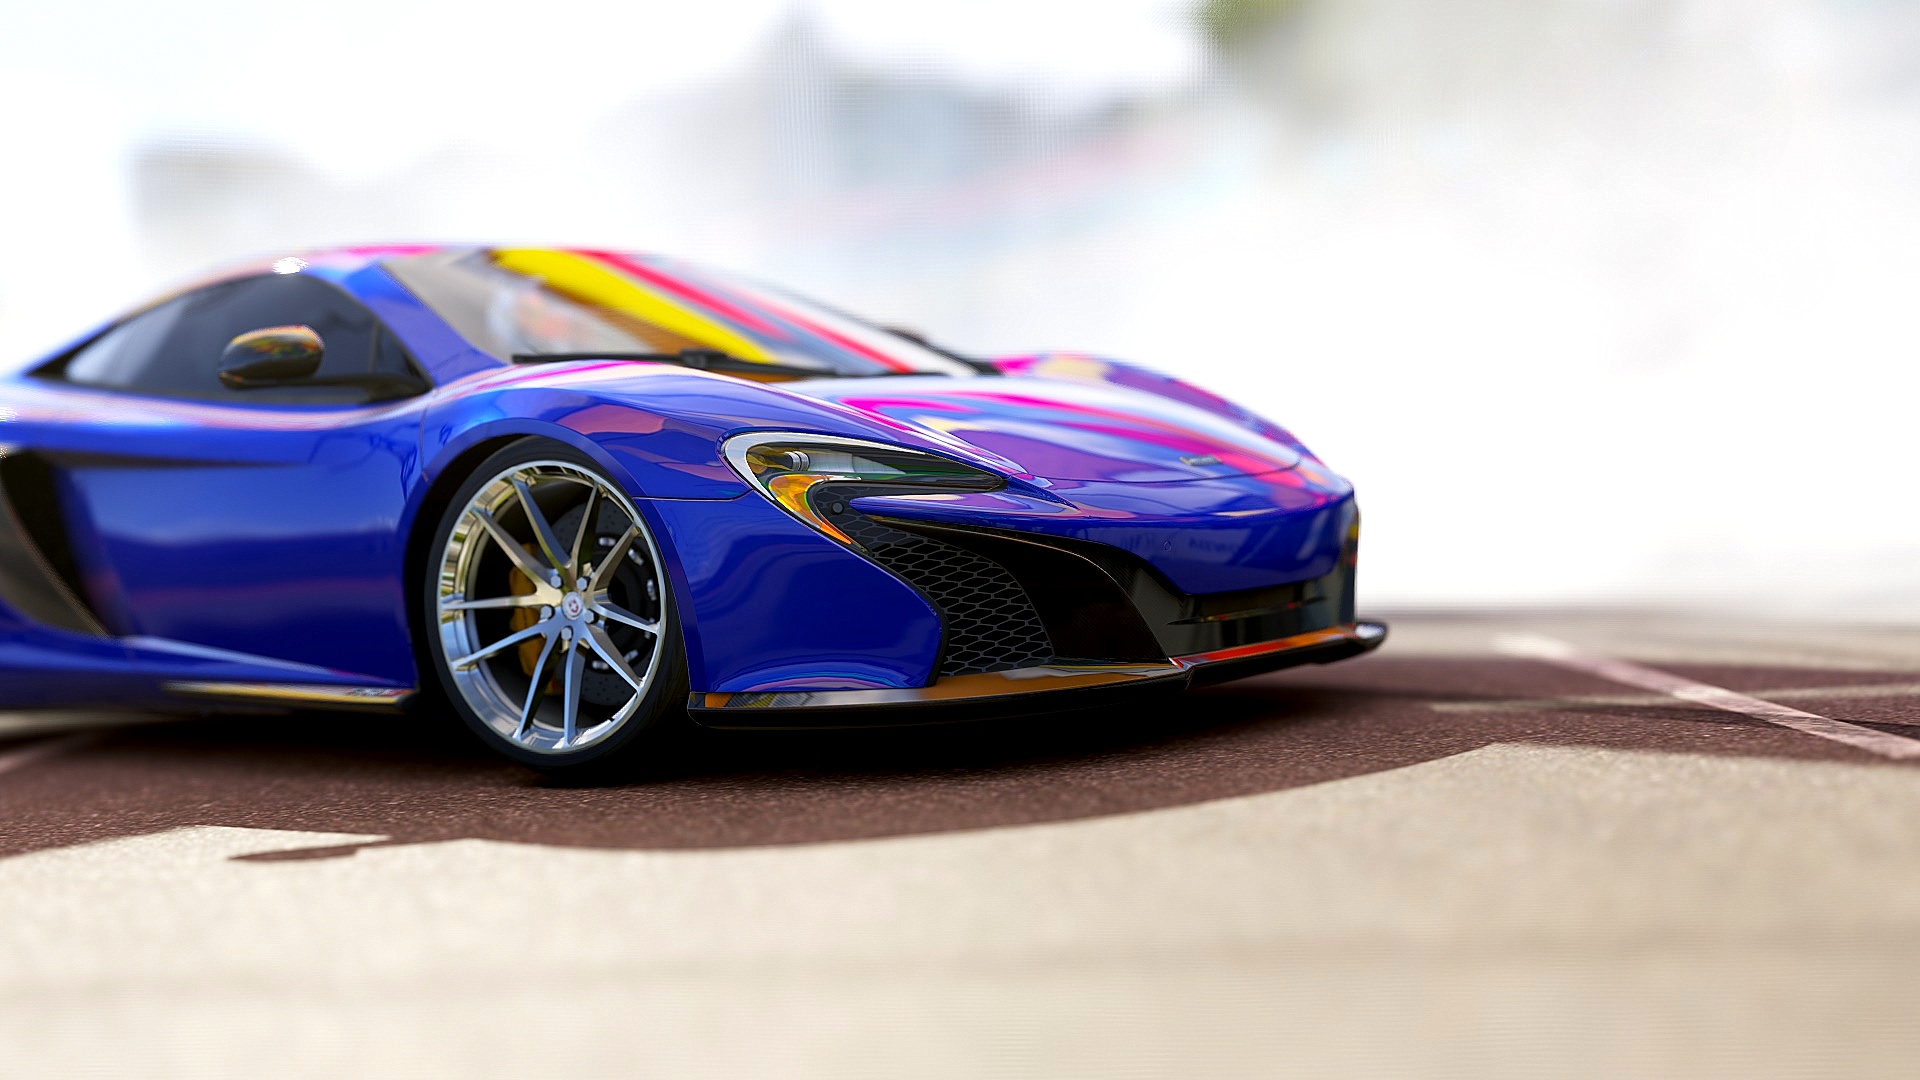
car, vehicle, sports car, supercar, model car, land vehicle, automobile make, automotive design, luxury vehicle, performance car, mclaren automotive, mclaren mp4 12c